Church of Our Lady (Aarhus)

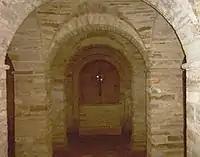
The crypt church beneath the Church of Our Lady

The crypt church is the oldest extant stone church in Scandinavia. Built in 1060 after the old wooden church had been burned in an assault on the town, the church is situated beneath the main building of the Church of Our Lady. After its discovery in the 1950s, it was restored and reopened on 10 November 1957 and is now used for mass once a week.